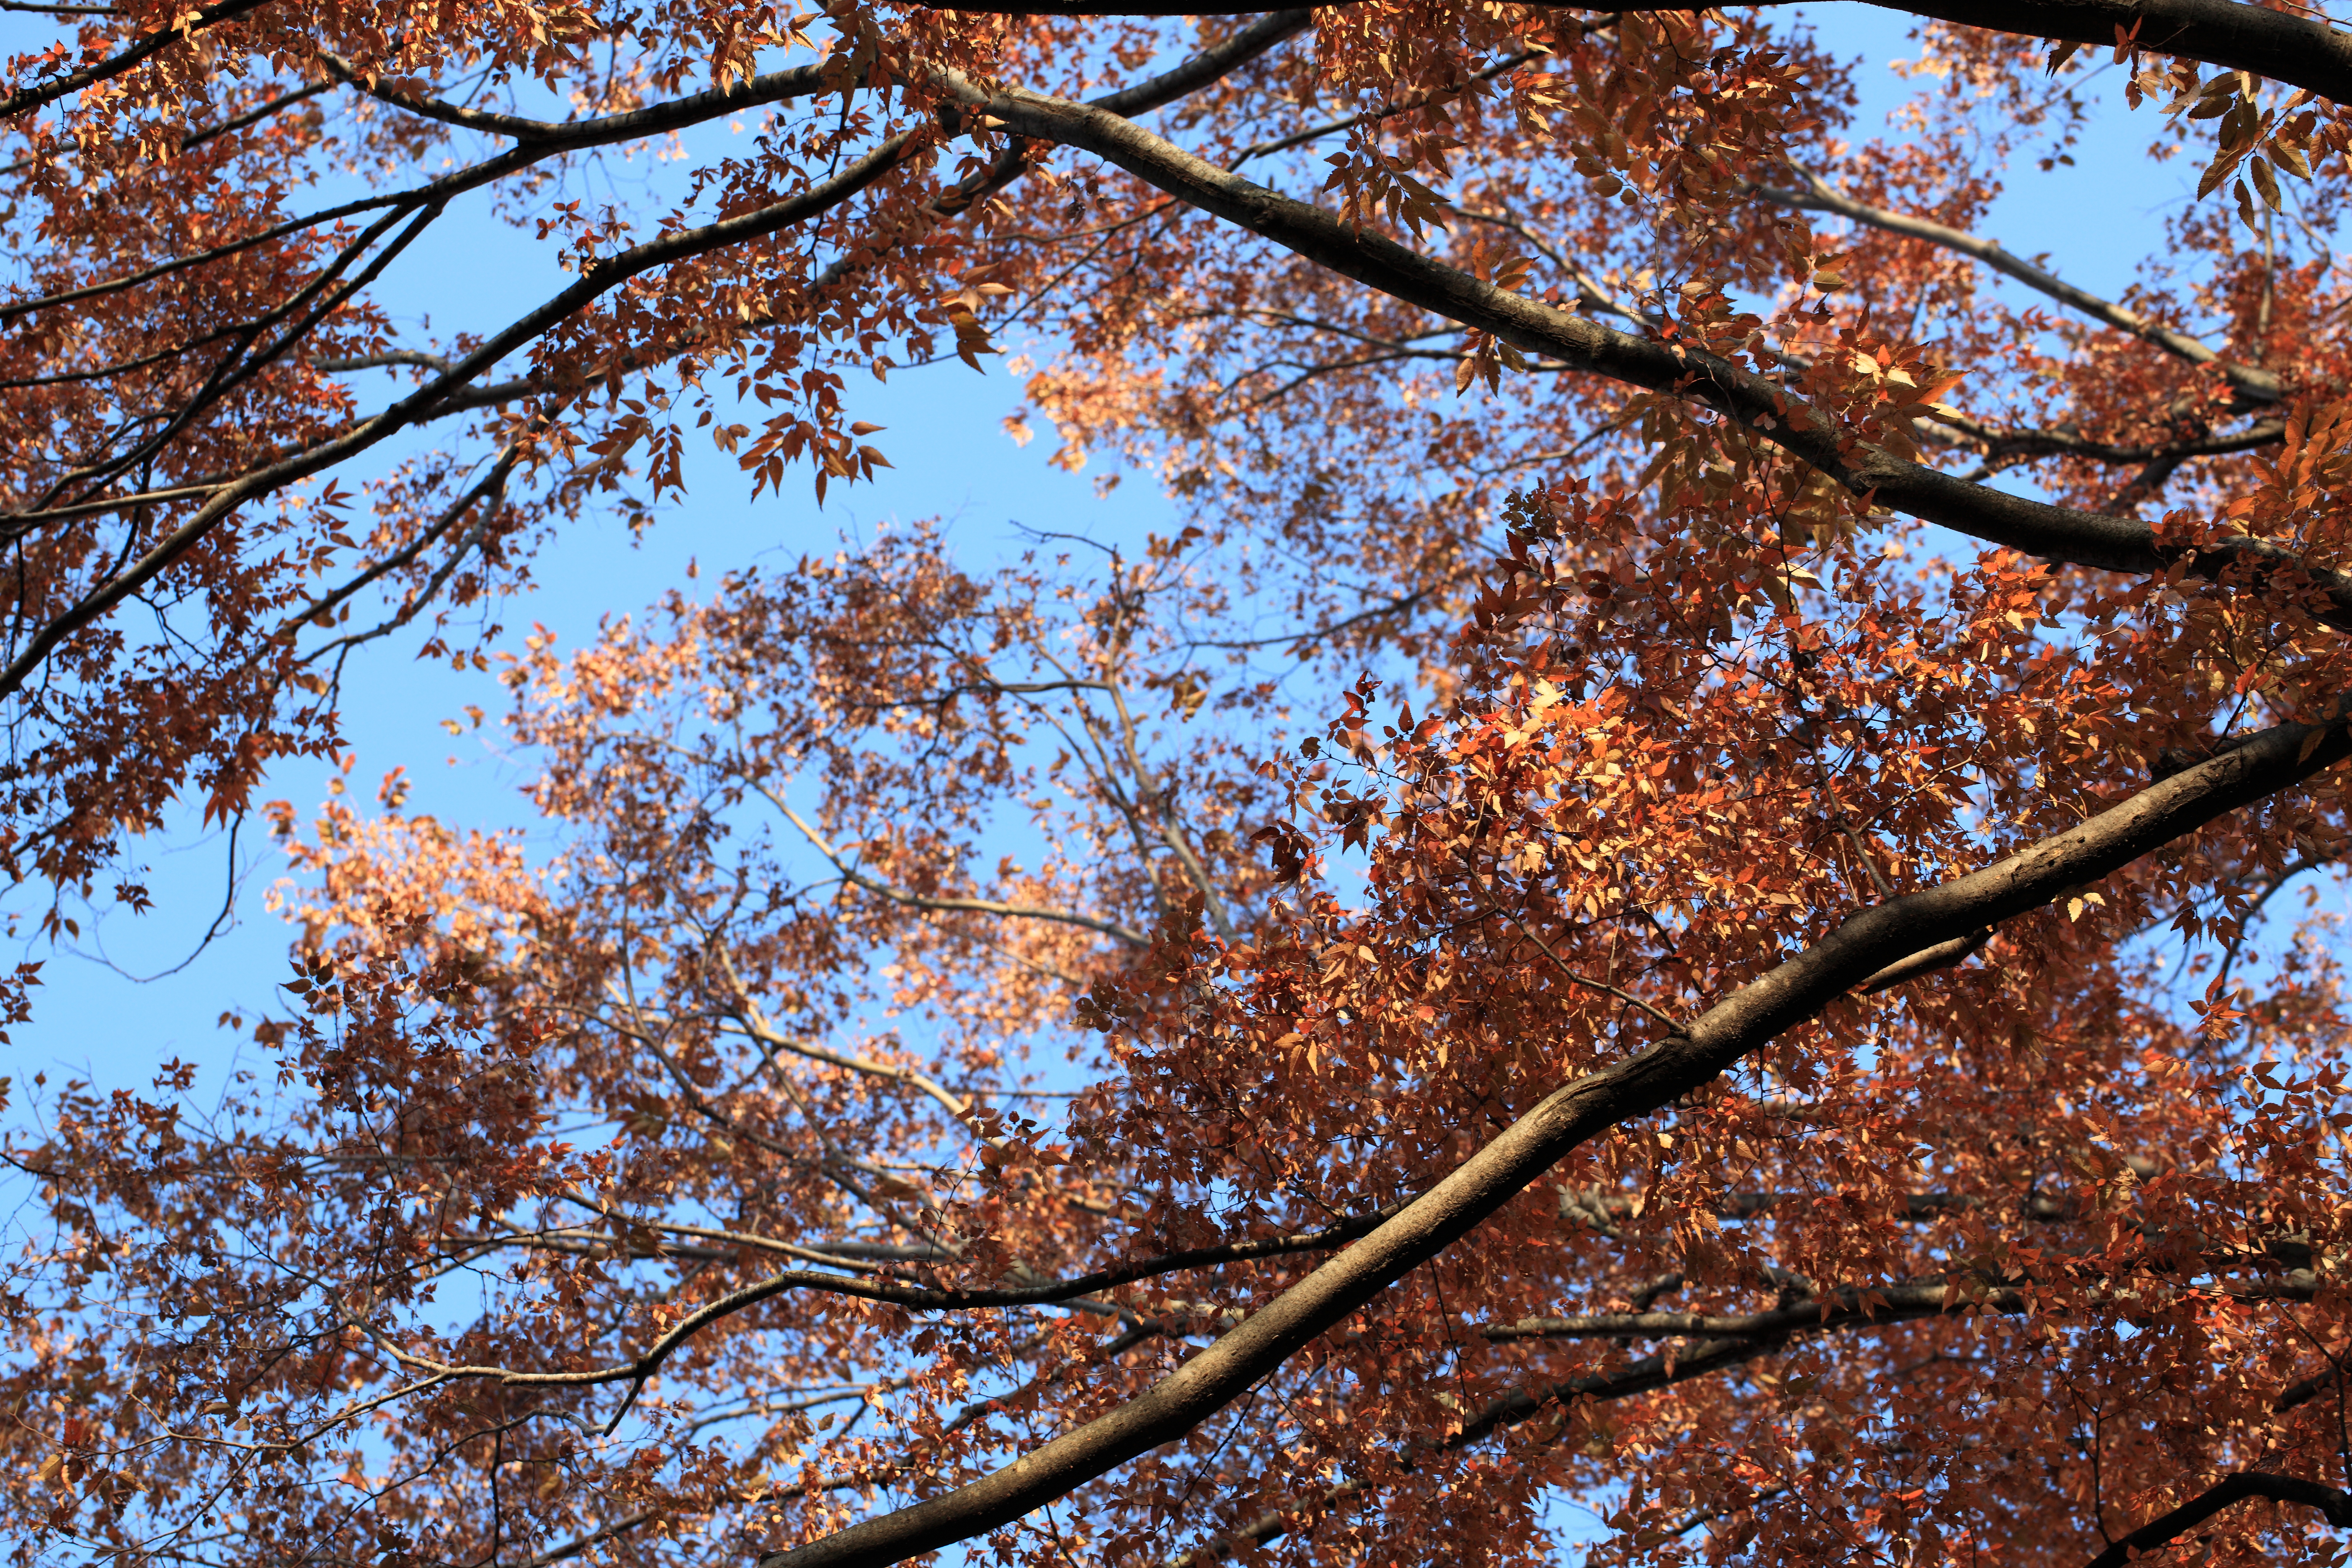
tree, forest, branch, plant, sunlight, leaf, fall, flower, high, autumn, season, tokyo, deciduous, 5d, hires, woodland, markii, hi, res, resolution, koganei, musashinopark, woody plant